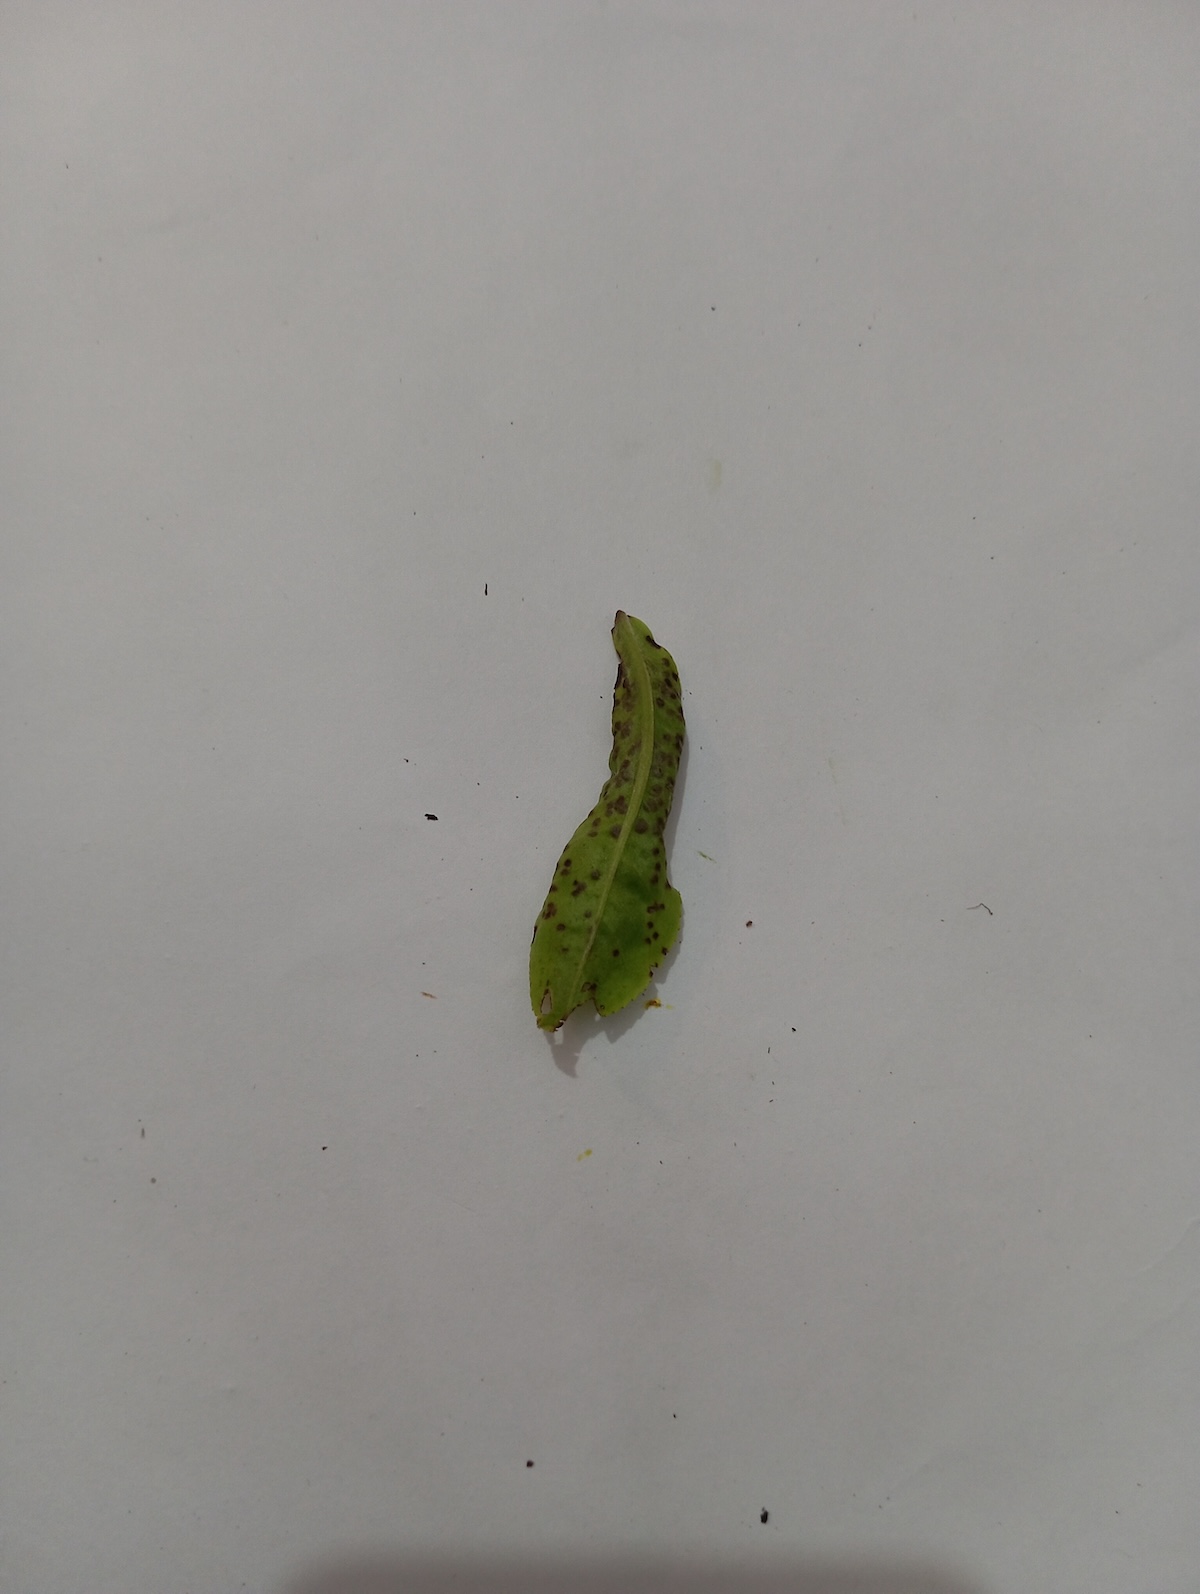
Label: Helopeltis